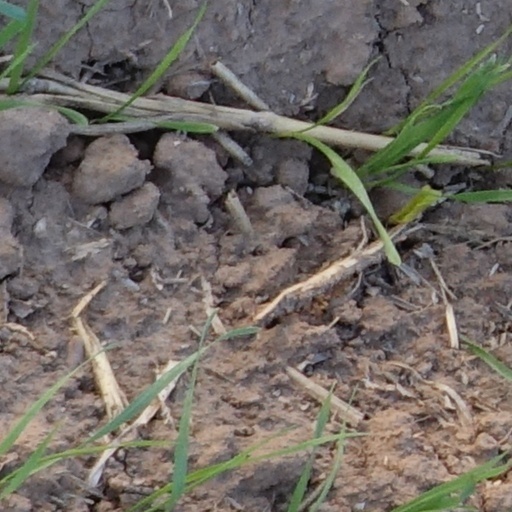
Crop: wheat